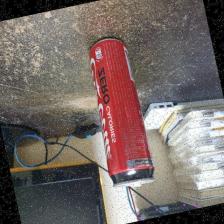
Label: cans